Ray Price

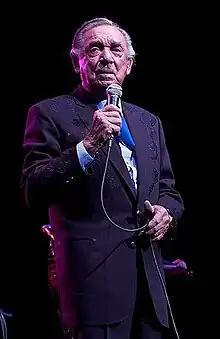
Price in 2009

During the 1960s, Ray experimented increasingly with the so-called Nashville sound, singing slow ballads and using lush arrangements of strings and backing singers. Examples include his 1967 rendition of "Danny Boy", and the Kris Kristofferson composition "For the Good Times" in 1970, which was Price's first country music chart number-one hit since "The Same Old Me" in 1959. The song also scored number 11 on the popular music chart and featured a mellower Price backed by sophisticated musical sounds, quite in contrast to the honky-tonk sounds Price had pioneered two decades before. Price had three more number-one country music successes during the 1970s: "I Won't Mention It Again", "She's Got To Be A Saint", and "You're the Best Thing That Ever Happened to Me" (the last of which was a pop hit in Canada, and would gain greater fame a year later when Gladys Knight and the Pips covered it).